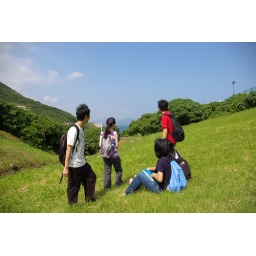
Picnic by the blue sky